Wilkinson House (Joelton, Tennessee)

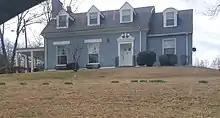

It has been listed on the National Register of Historic Places since November 29, 2006.